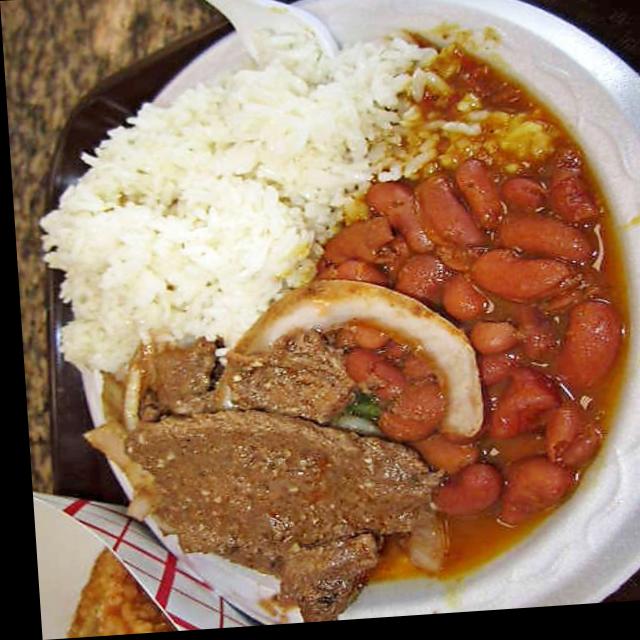
Dish: white_rice